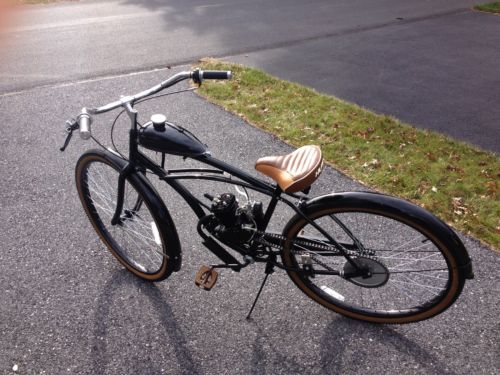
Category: bicycle